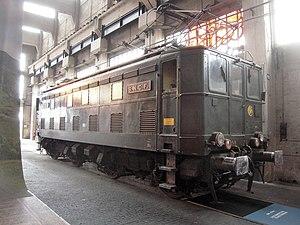
Les BB 4700 sont une série d'anciennes locomotives électriques de la Compagnie du Midi, intégrées aux effectifs de la SNCF à la nationalisation de 1938. Elles sont très proches des BB 4200 et ont d'ailleurs fait l'objet de modifications croisées entre les deux séries.